MS Ilmatar

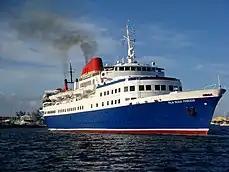
"Palm Beach Princess" in 2007.

In November 1997 the "Viking Princess" was sold to Deerbroke Invest, renamed "Palm Beach Princess" and used for casino cruising out of West Palm Beach in the colours of Palm Beach Casino Line. Her ownership changed several times during the following years, but she continued cruising on the same route in the same colours. The ship generally operated twice daily gambling cruises to nowhere for over the next 12 years.